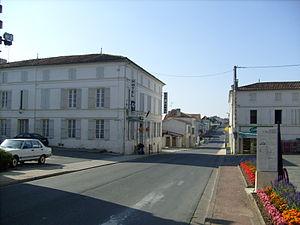
Rue Nationale, Saint-Porchaire
Saint-Porchaire est une commune du sud-ouest de la France, située dans le département de la Charente-Maritime. Ses habitants sont appelés les Saint-Porcherois et les Saint-Porcheroises.